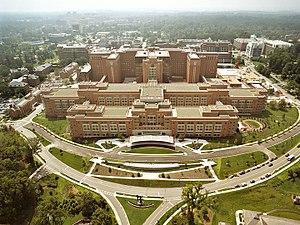
Les National Institutes of Health sont des institutions gouvernementales des États-Unis qui s'occupent de la recherche médicale et biomédicale. Ils dépendent du Département de la Santé et des Services sociaux des États-Unis.